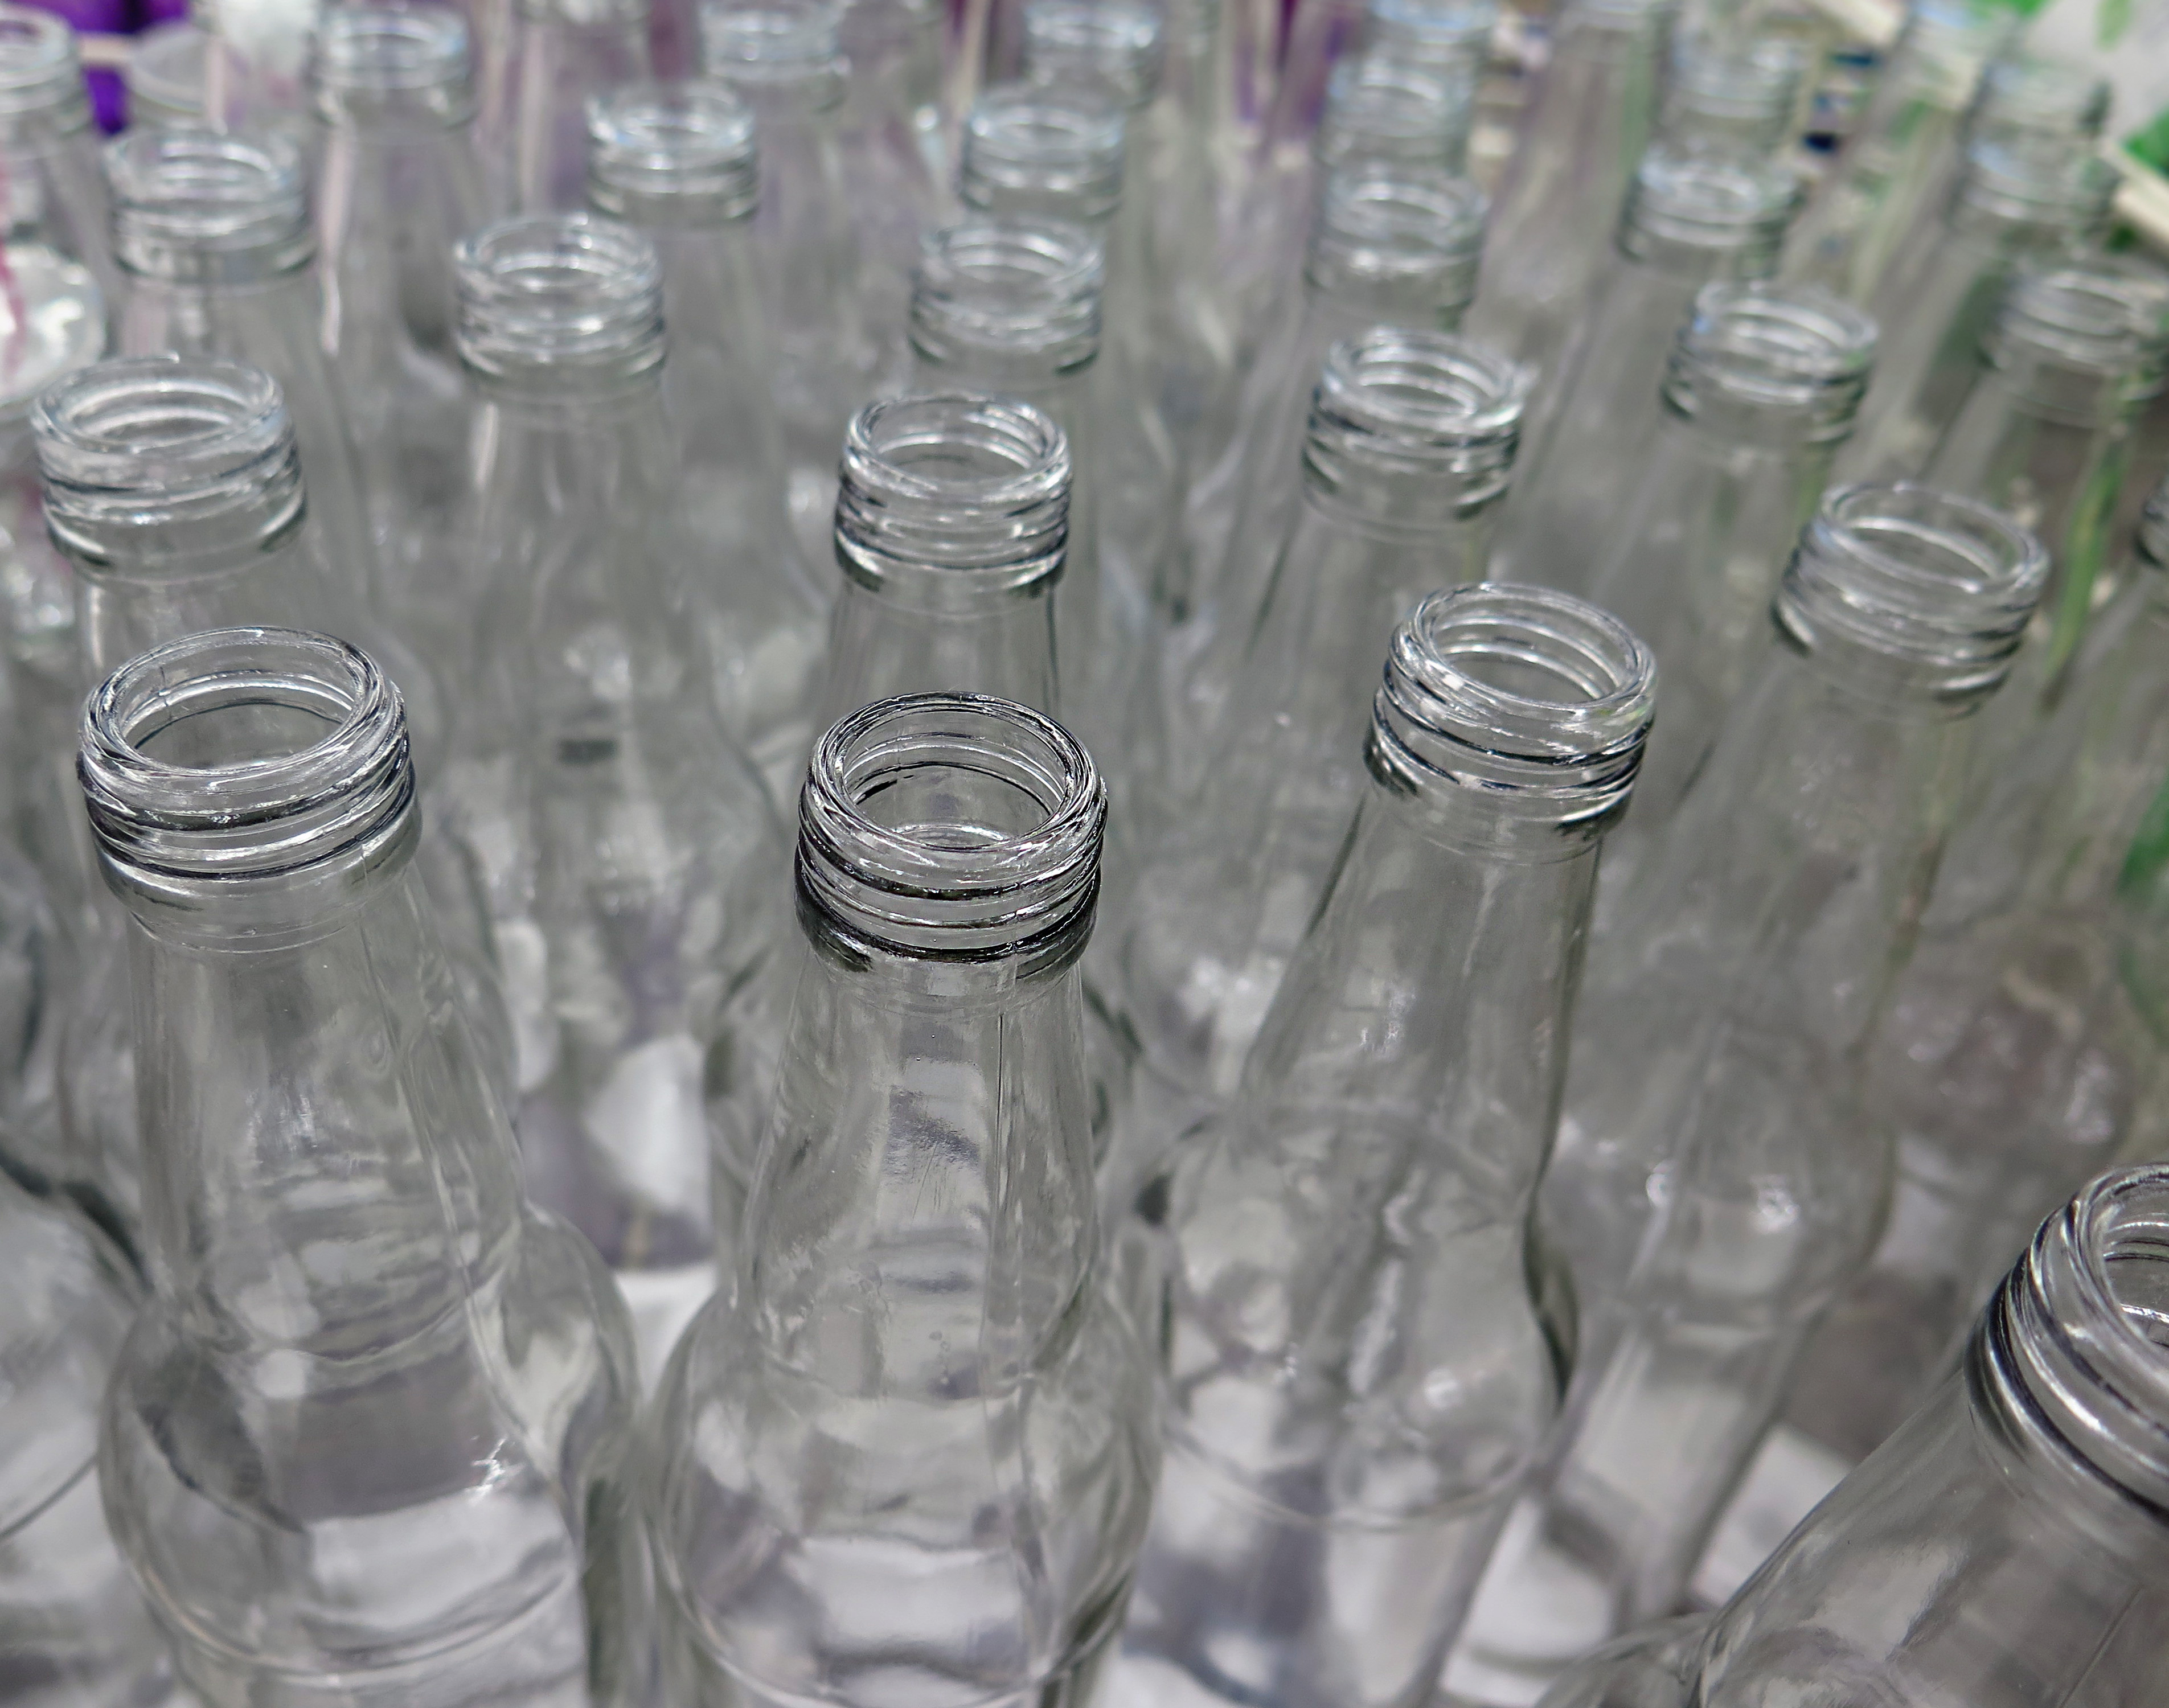
glass, clear, drink, bottle, tableware, glass bottle, mason jar, wine glass, bottles, stock, sio2, plastic bottle, silicondioxide, sodalime, na2co3, clearglassbottles, sodalimesilicaglass, na2o, bottled water, distilled beverage, drinkware